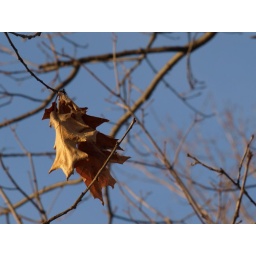
against the blue sky